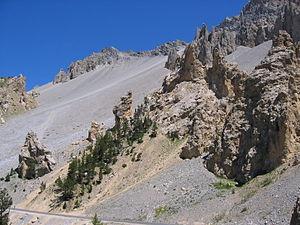
Le Queyras est une vallée du département des Hautes-Alpes, mais également un parc naturel régional, où se pratiquent le ski en hiver et randonnée pédestre en été. Il est notamment traversé par le GR 58 qui permet d'en faire le tour ou le GR 5.